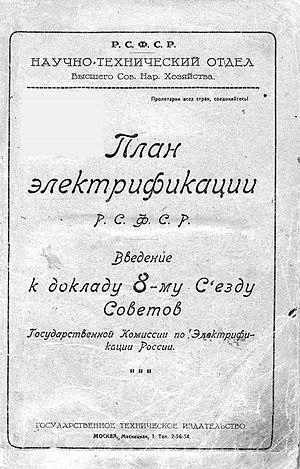
Le plan GOELRO est le premier plan de redressement économique des Soviets. Il préfigure la politique des plans quinquennaux édictée par le Gosplan. GOELRO est une abréviation russe signifiant « Commission d’État pour l’Électrification de la Russie ».